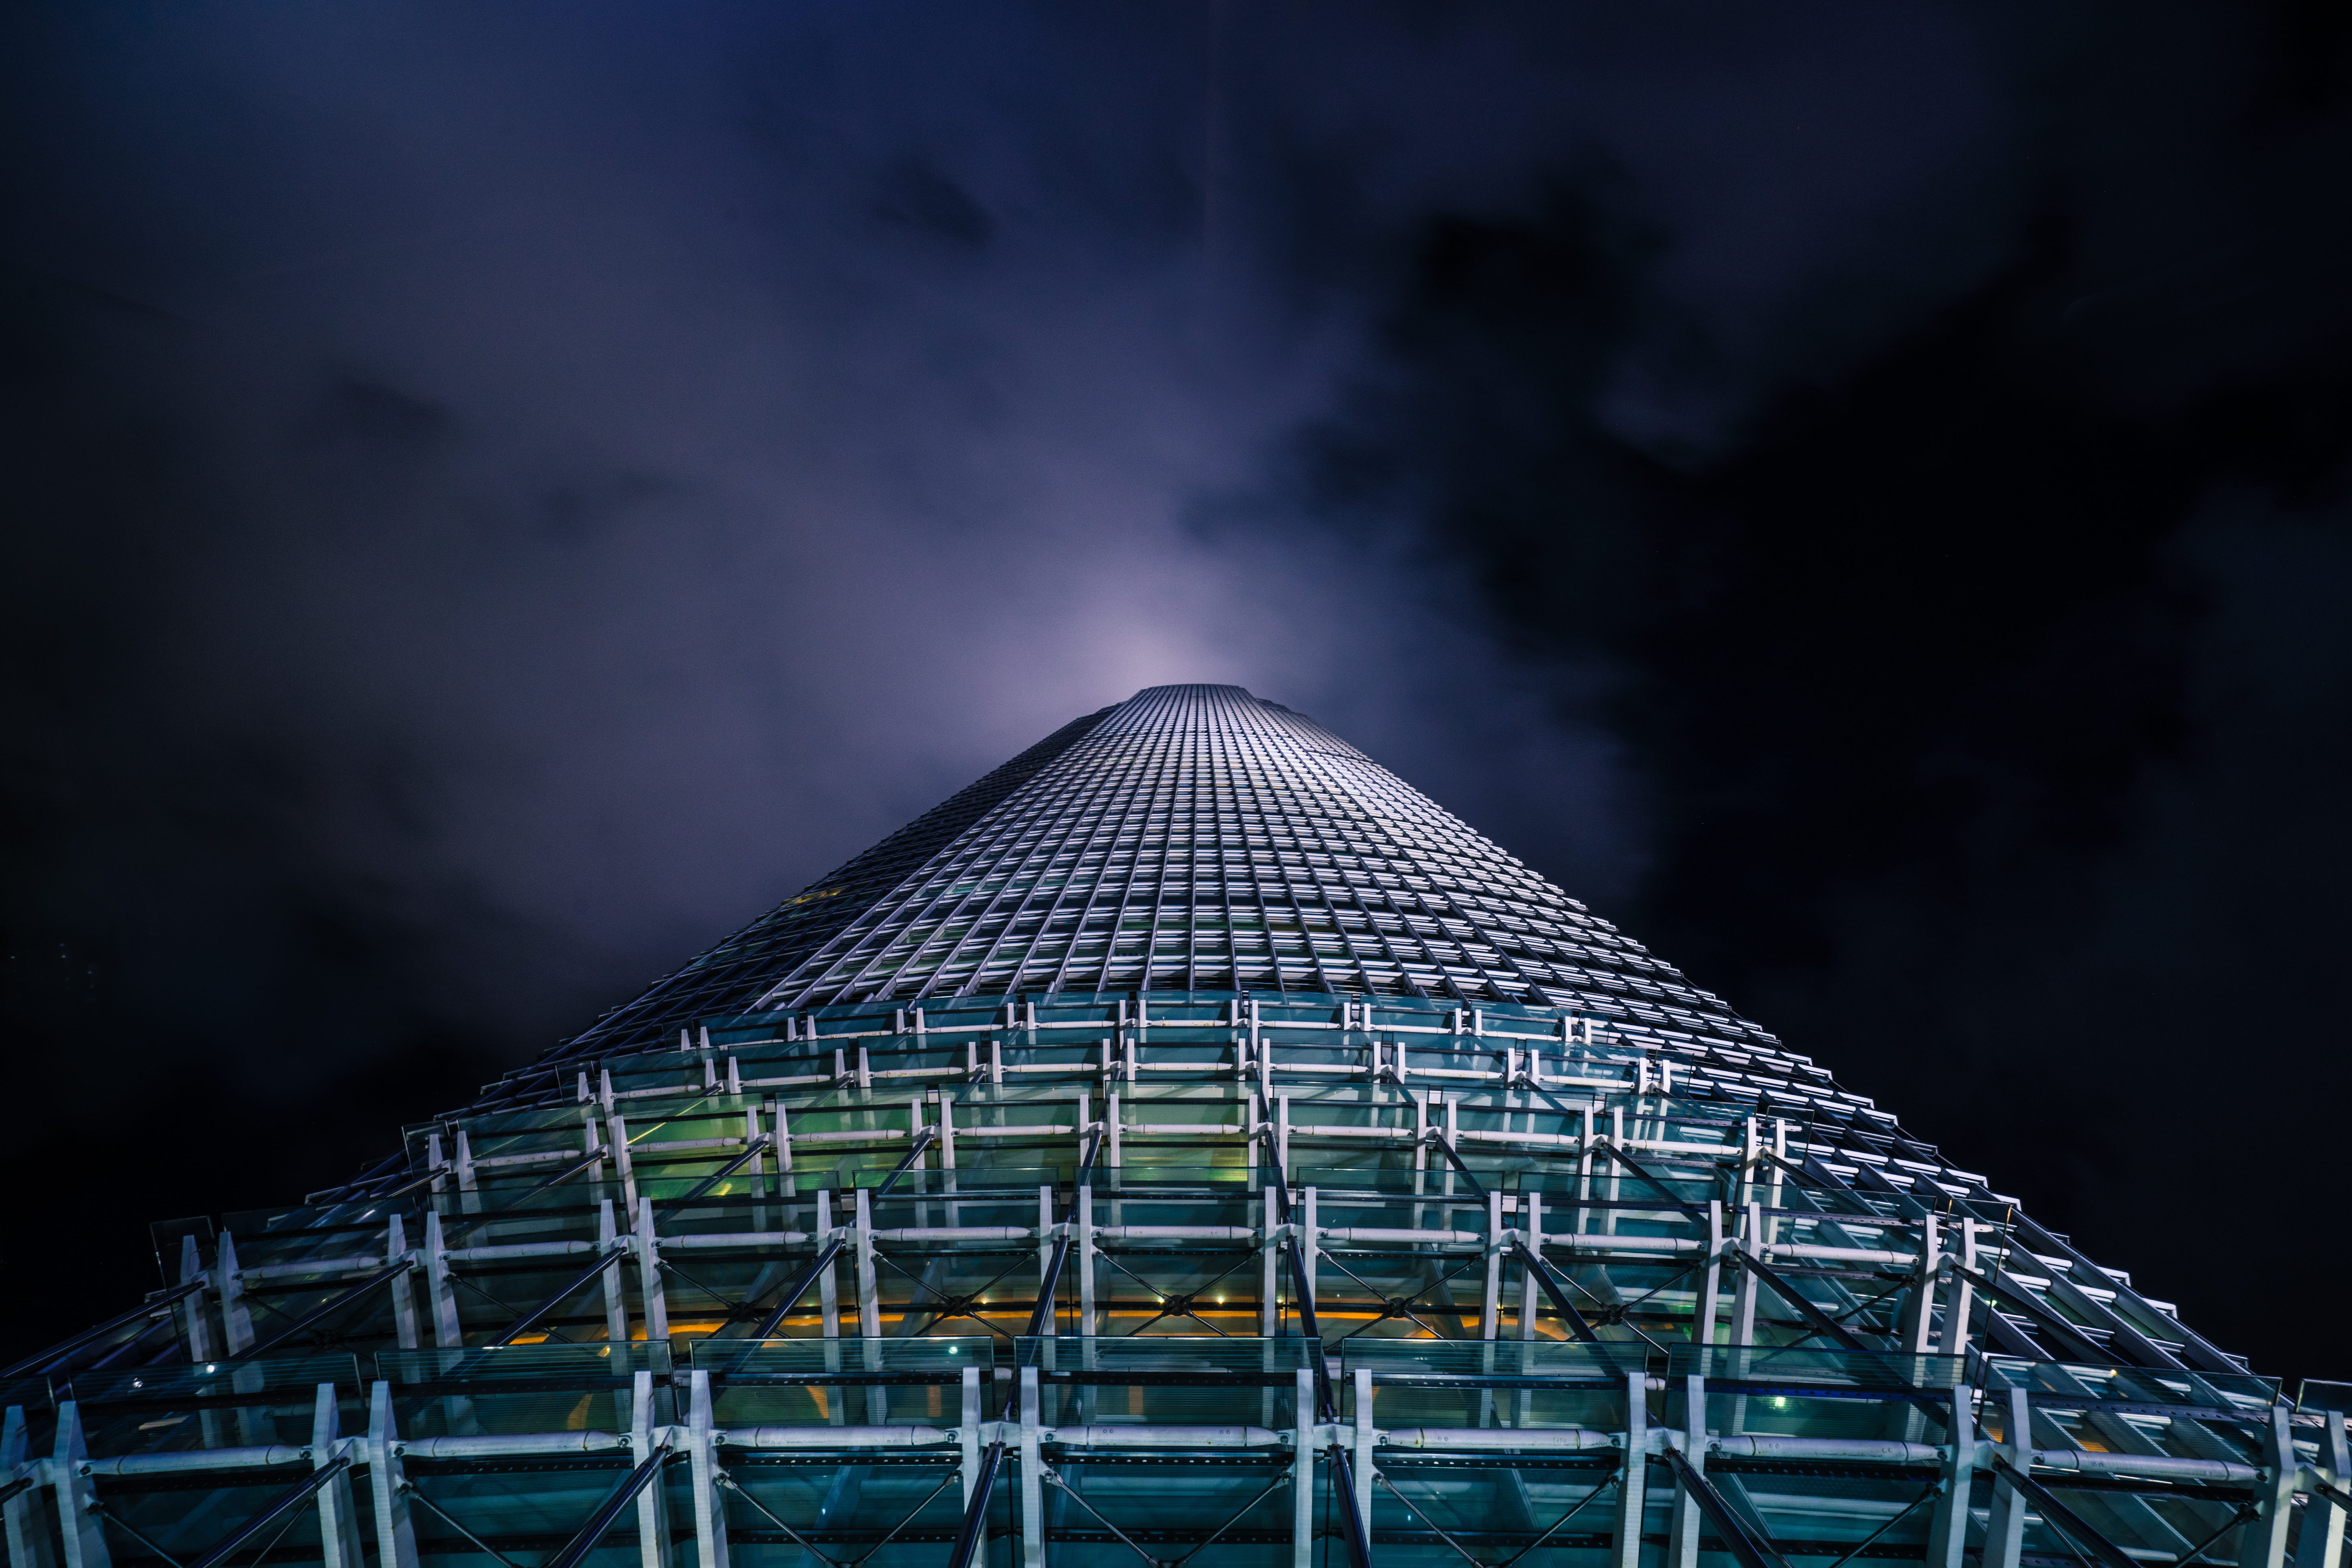
light, sky, night, atmosphere, skyscraper, cityscape, line, reflection, landmark, darkness, blue, stadium, nightphotography, cool image, symmetry, hongkong, shape, ilce7m2, fe1635mmf4zaoss, ifc, metropolis, atmosphere of earth